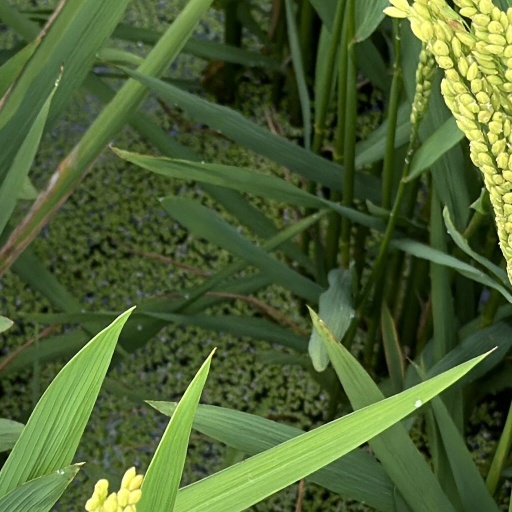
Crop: rice